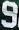
Number: 9